List of Texas Tech Red Raiders in the NBA draft

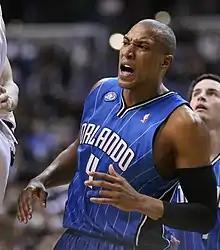
Tony Battie, drafted in 1997.

The Texas Tech Red Raiders basketball team, representing Texas Tech University, has had 23 players drafted into the National Basketball Association (NBA) since the league began holding drafts in 1947. Tony Battie, taken fifth overall in the 1997 draft, was Texas Tech's only player drafted in the first round until Zhaire Smith was selected 16th overall in the 2018 draft. The Seattle SuperSonics (now the Oklahoma City Thunder) have drafted 3 Red Raiders, more than any other NBA franchise.